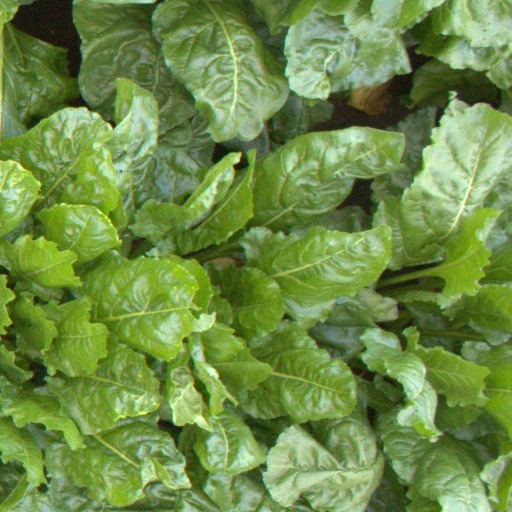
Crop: sugar beet